Parallel multidimensional digital signal processing

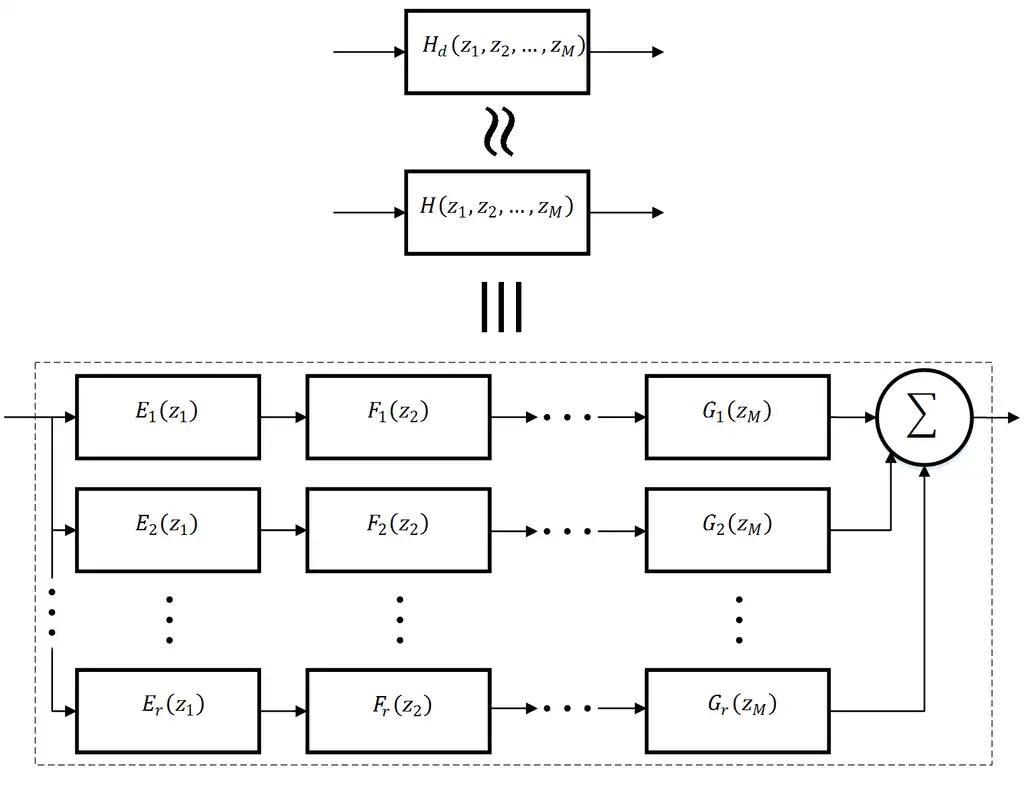
Figure 1. A completely parallel realization of an M-Dimensional FIR filter.

The completely parallel realization as seen in figure 1 can be implemented in hardware by noting that block diagrams, and their corresponding Signal-flow graphs (SFGs) are a useful method of graphically representing any DSP algorithm that can be expressed as a linear constant coefficient difference equation. SFGs allow for easy transition from a difference equation into a hardware implementation by allowing one to visualize the difference equation in terms of digital logic components such as shift registers, and basic ALU digital circuit elements such as adders and multipliers. For this specific parallel realization, one could place each parallel section on a separate parallel processor to allow for each section to be implemented in a completely task-parallel fashion.